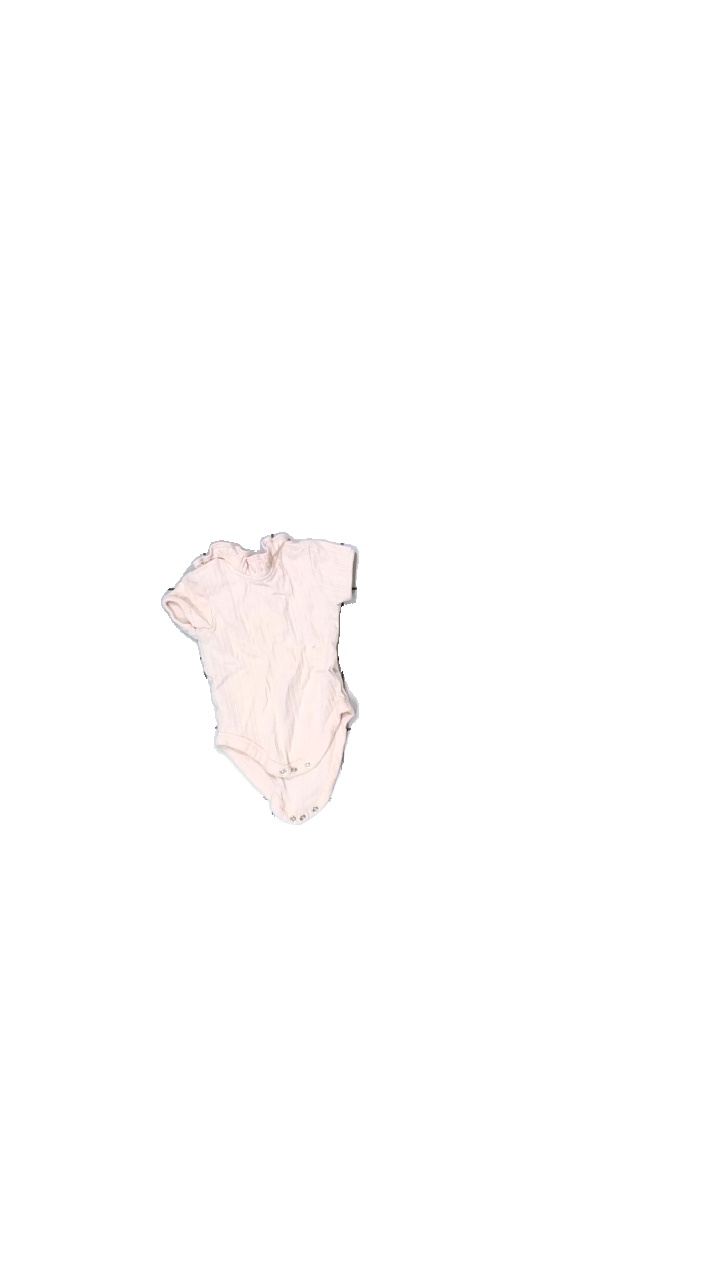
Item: Top (Children)
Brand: Missing
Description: pink body with frill detail
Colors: Pink
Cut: Tight
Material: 100% Cotton
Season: All
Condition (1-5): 5
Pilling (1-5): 5
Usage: Reuse
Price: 50-100